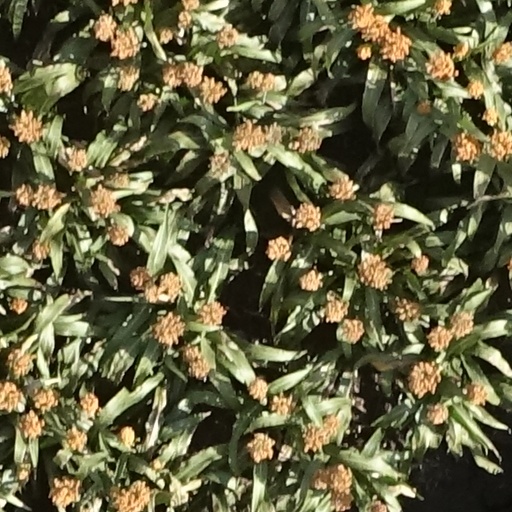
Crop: sorghum